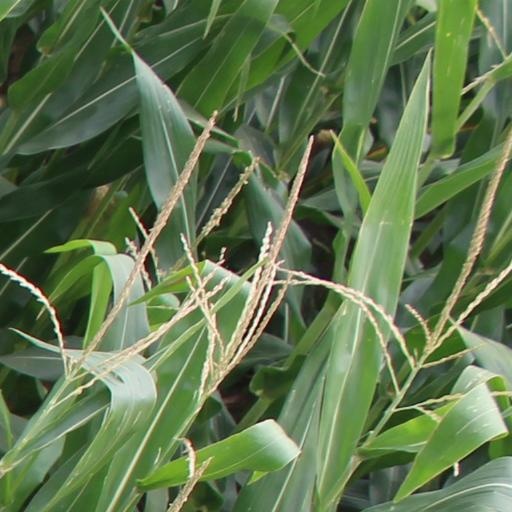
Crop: maize; corn